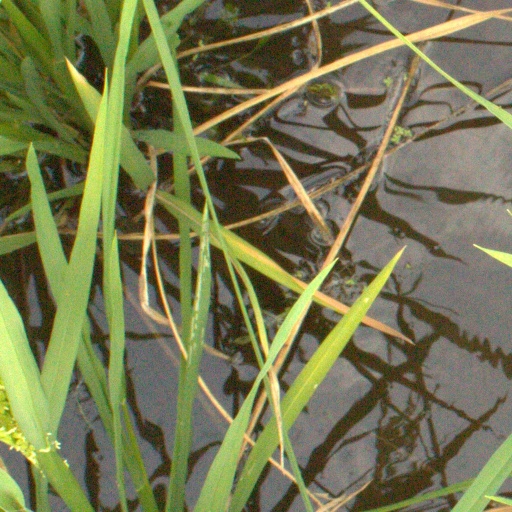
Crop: rice